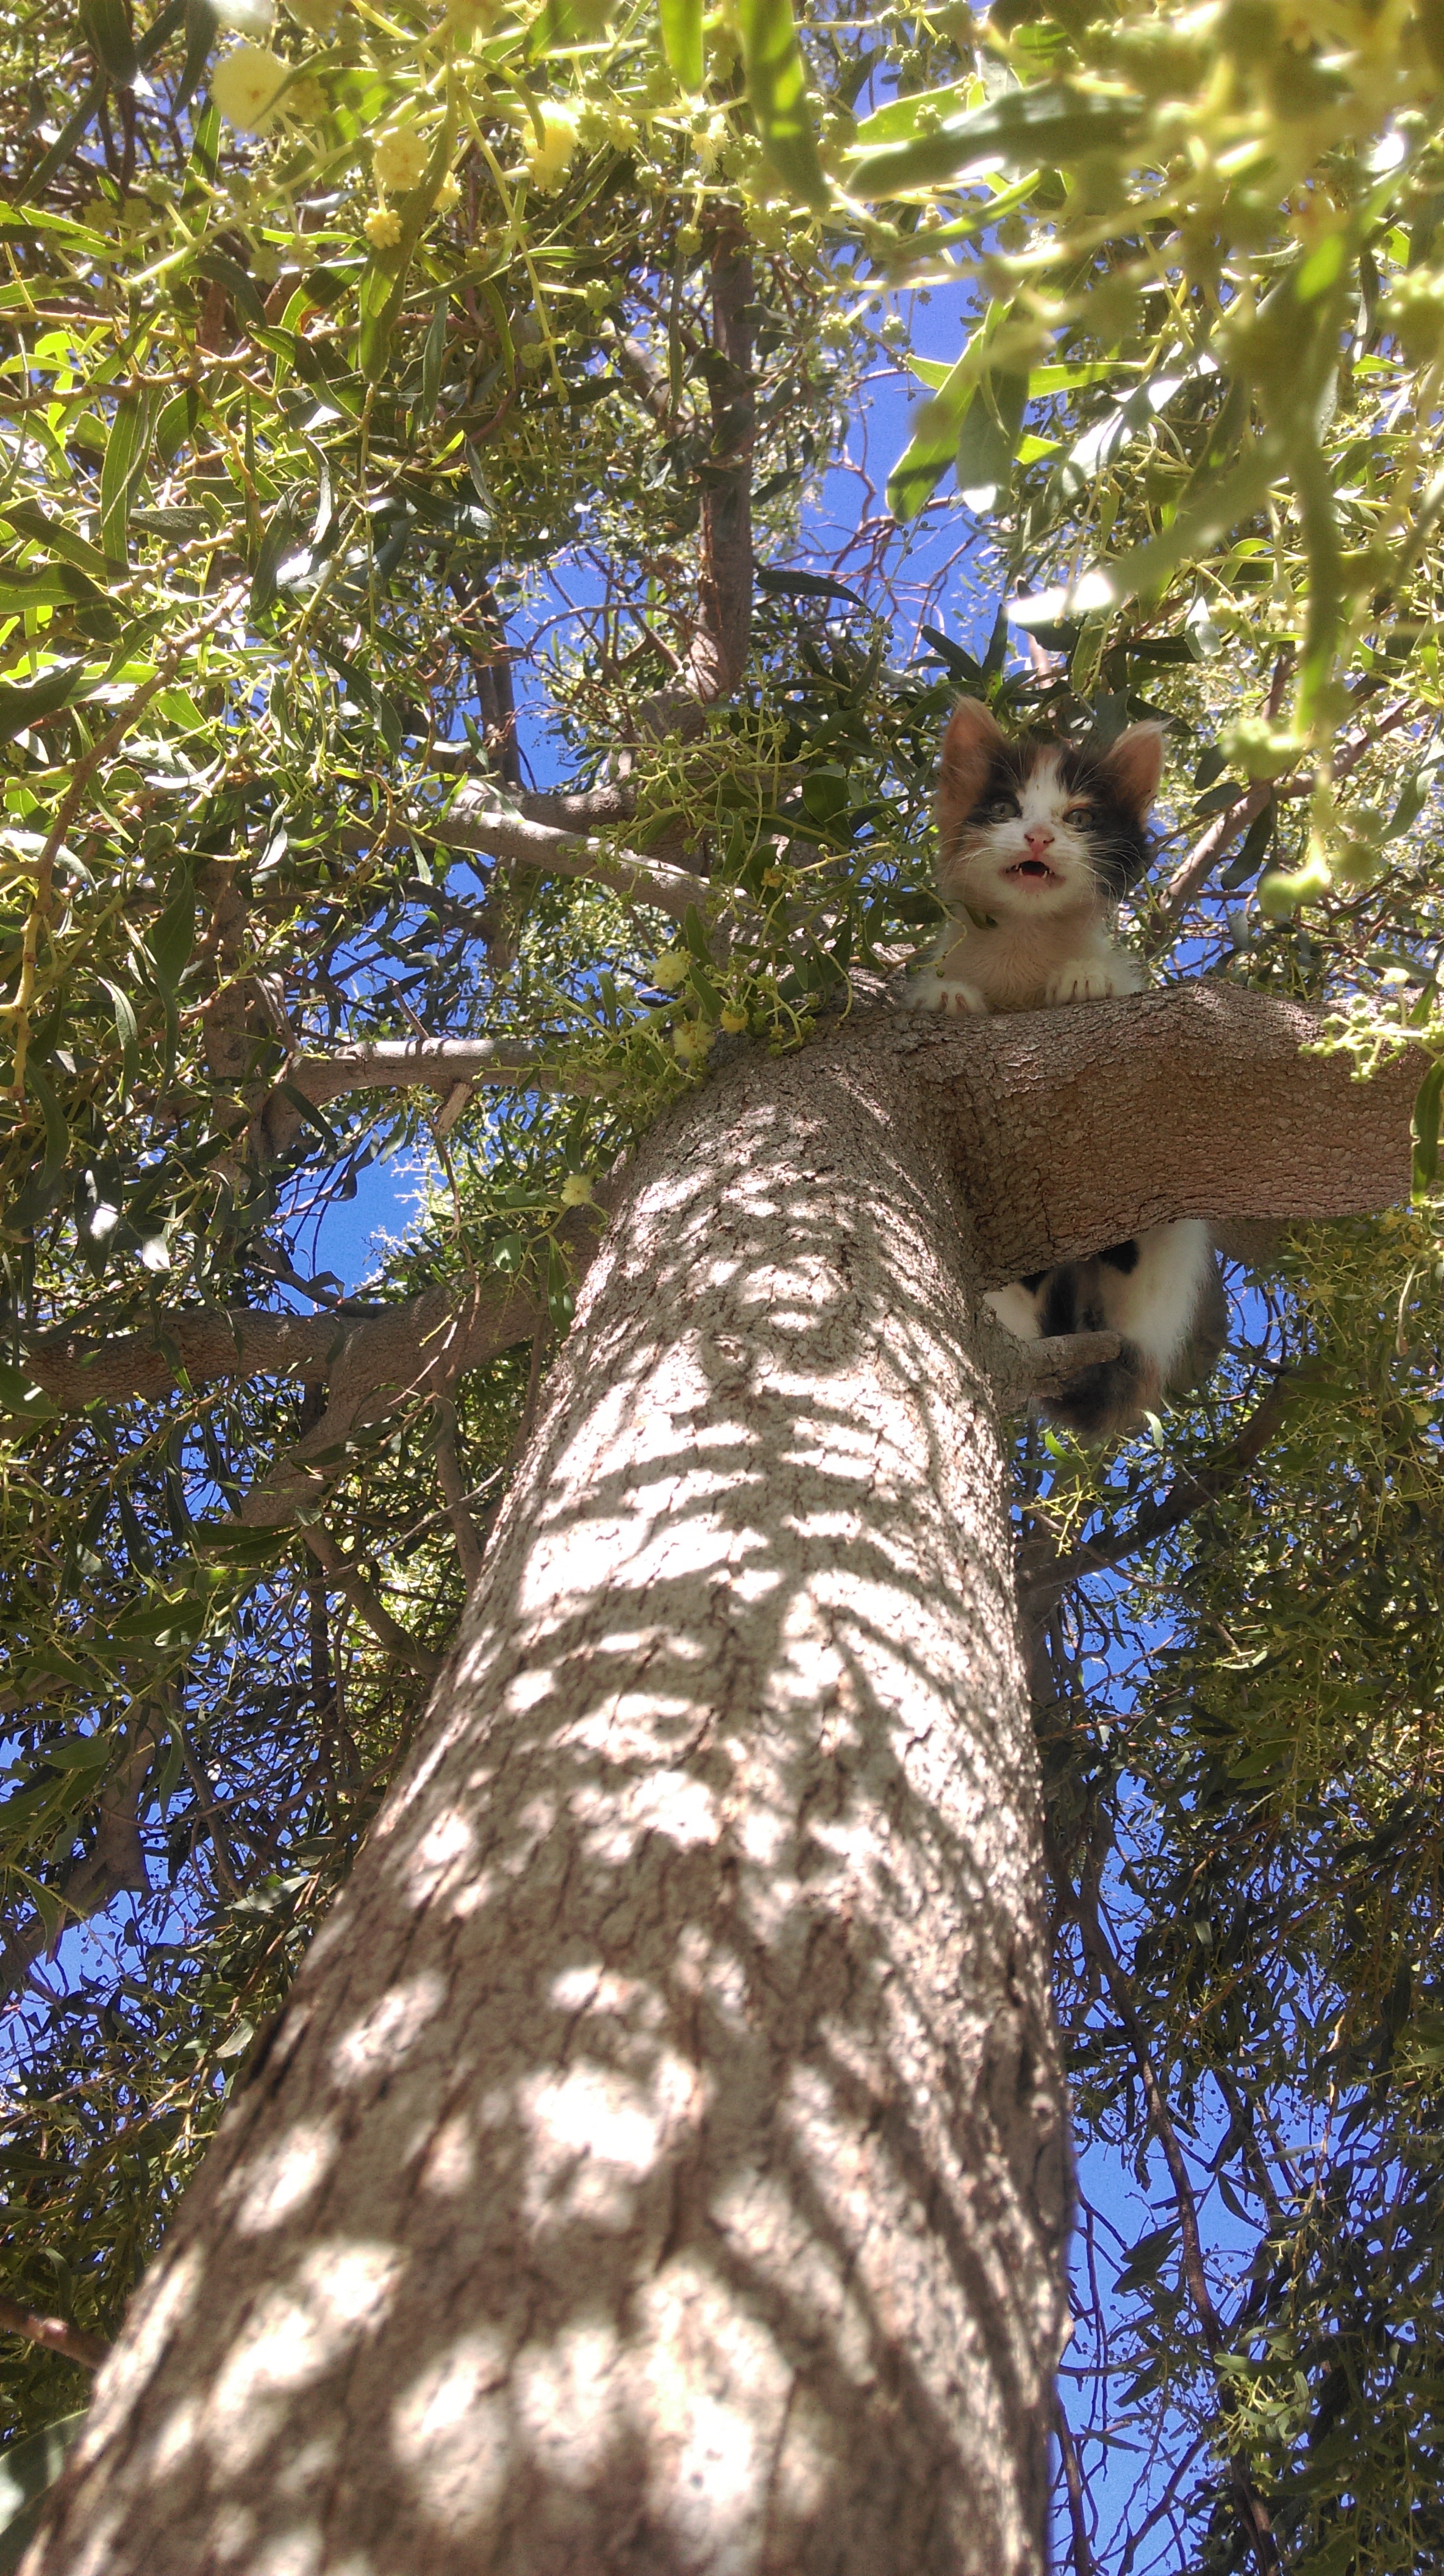
tree, nature, forest, branch, plant, leaf, flower, trunk, wildlife, kitten, autumn, botany, climbing, flora, woodland, issue, child care, woody plant, land plant